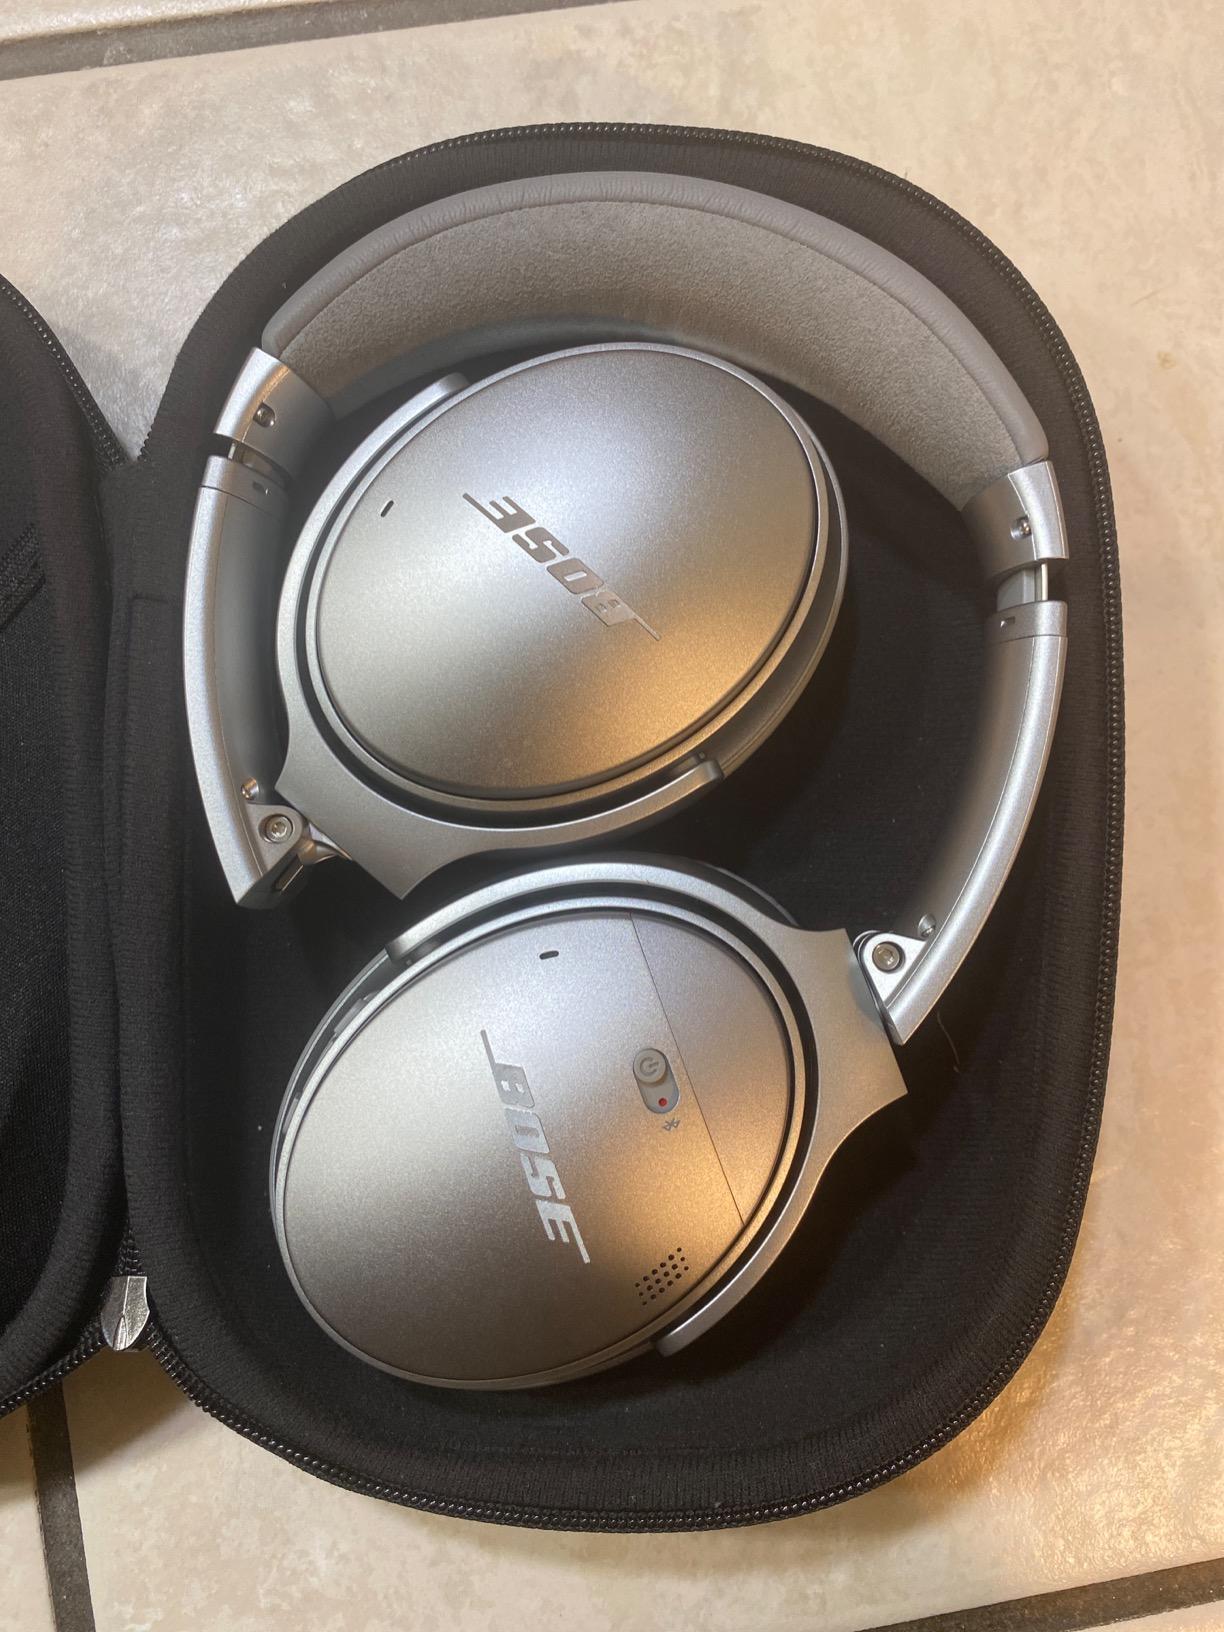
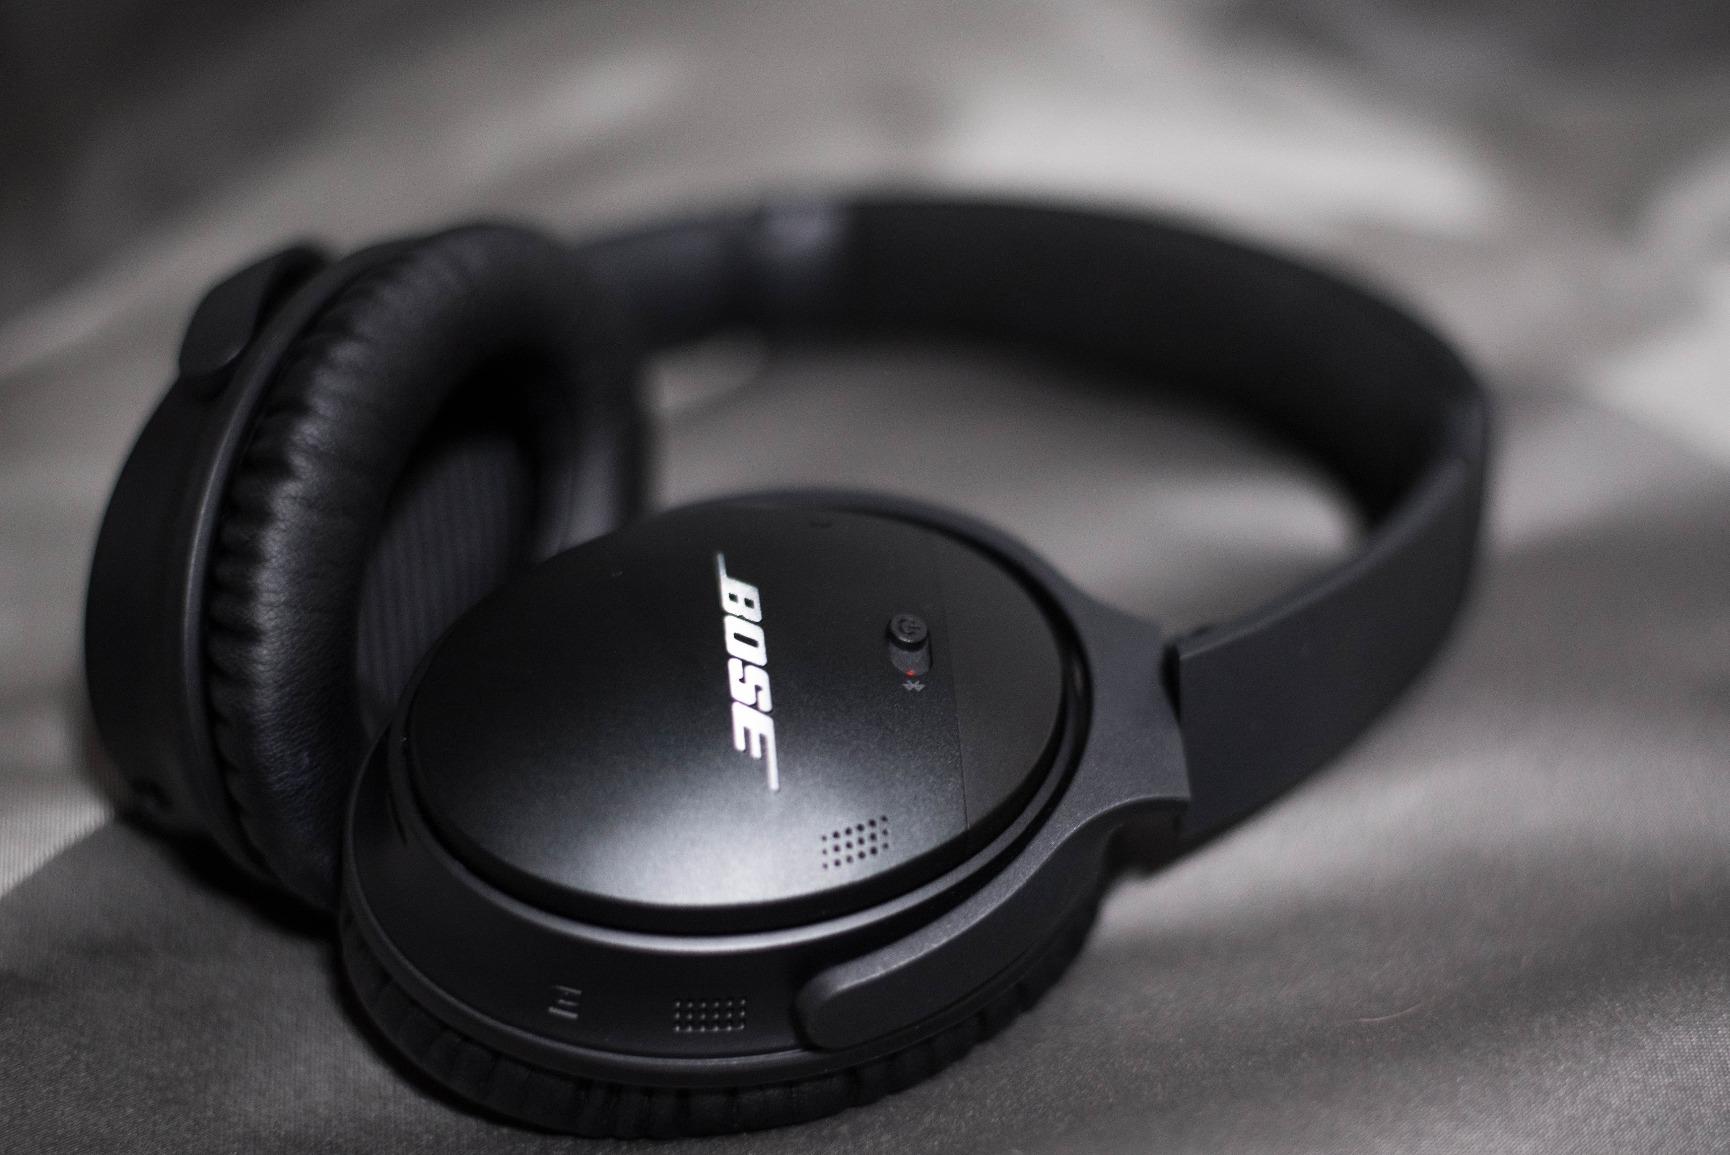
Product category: headphones
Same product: no